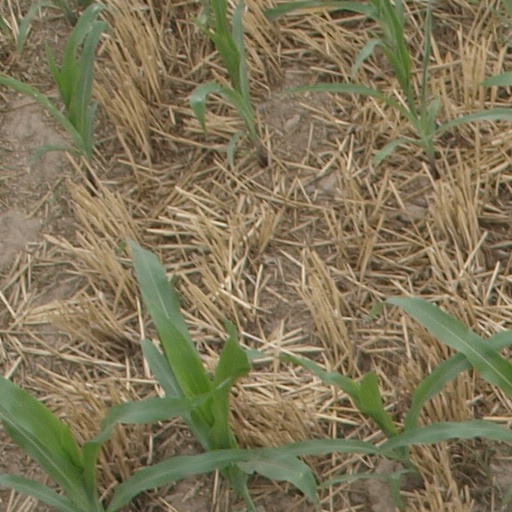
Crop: maize; corn